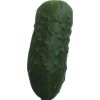
Label: Cucumber 1